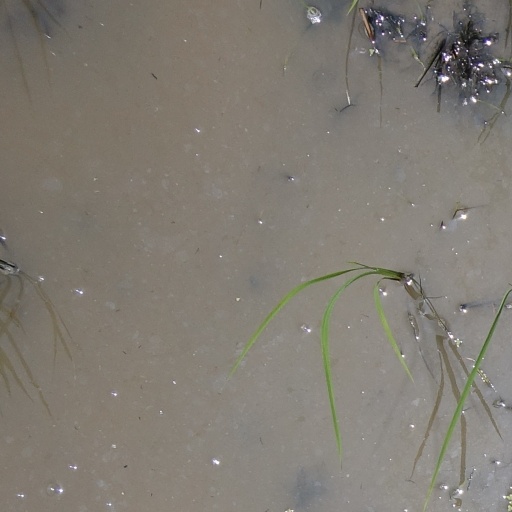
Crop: rice